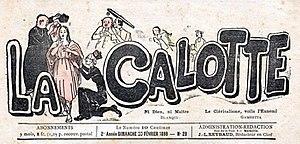
La Calotte, Marseille, 1897-1902.
L'anticléricalisme est un système opposé aux tendances du clergé. D'après Françoise Marcard, l'anticléricalisme s'oppose au cléricalisme, « sachant qu'il y a présomption de cléricalisme chaque fois que le fait religieux transgresse les frontières du terrain dit temporel ».
La Calotte est un hebdomadaire anticlérical illustré, qui a paru en France de 1906 à 1912. Puis le titre a été repris de 1930 à nos jours, avec un changement de nom sous l'occupation.